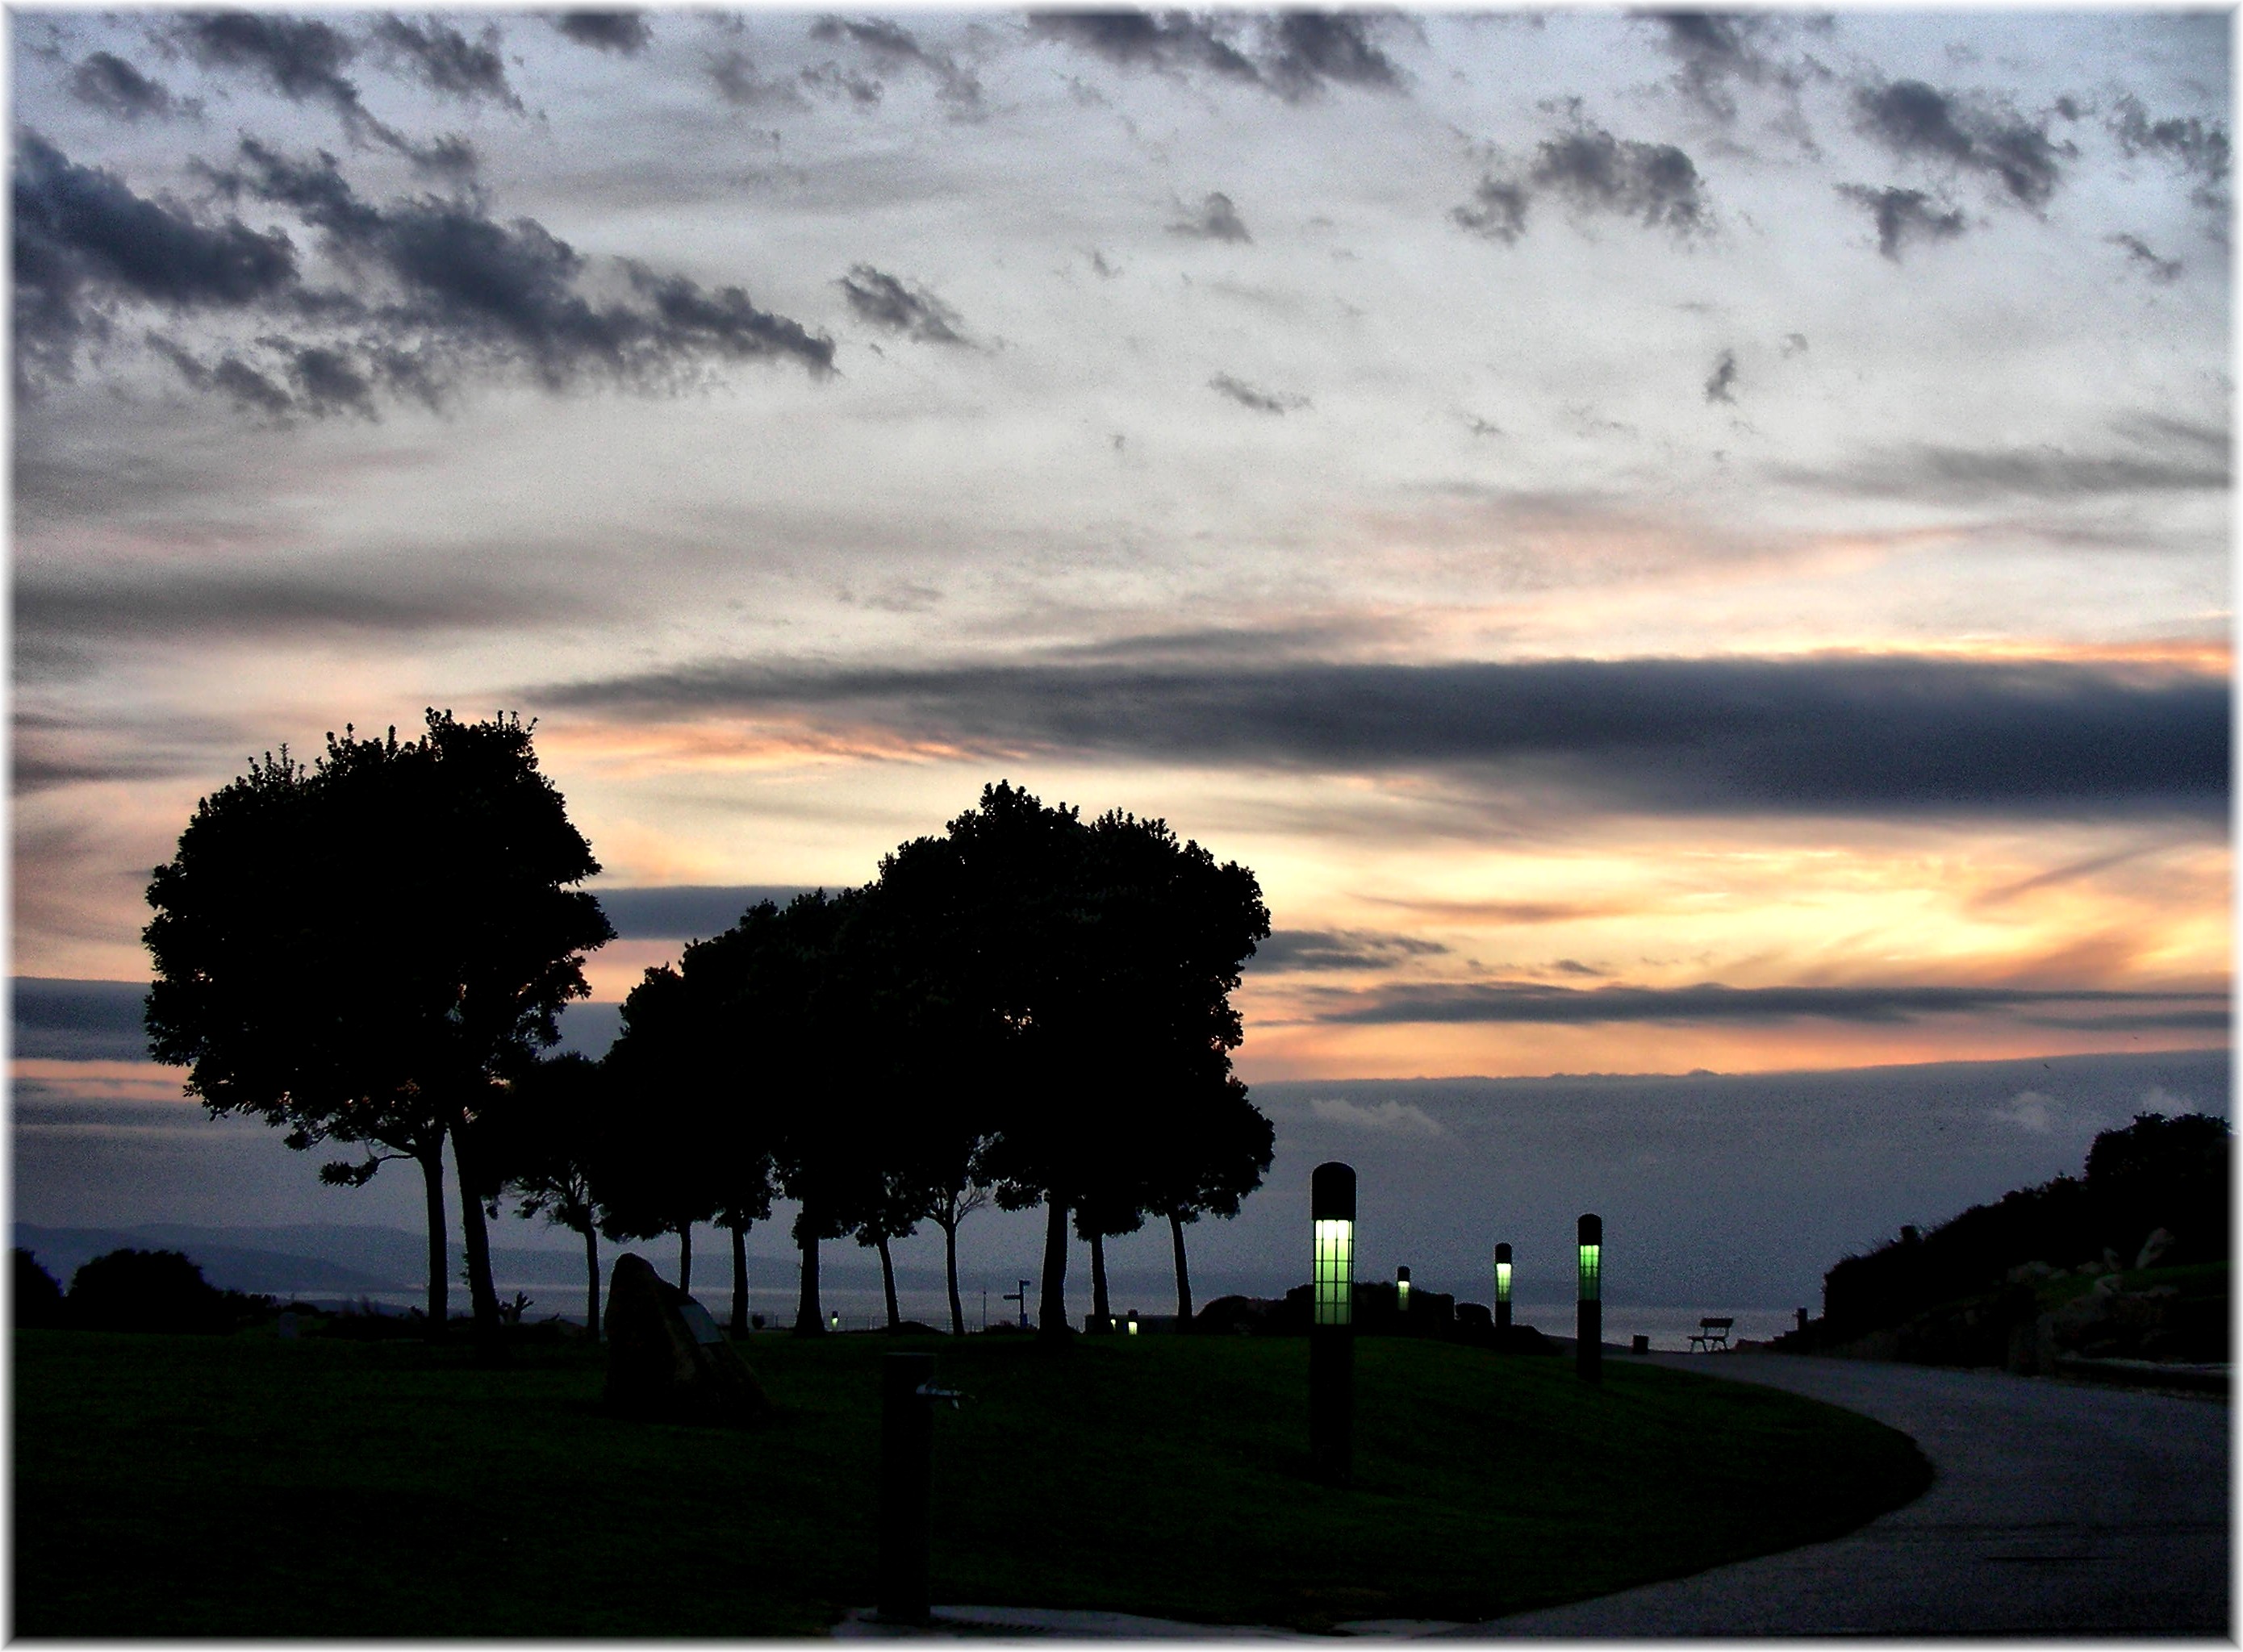
sea, tree, ocean, horizon, cloud, sky, sunrise, sunset, morning, dawn, atmosphere, dusk, europe, evening, plain, spain, espagne, europa, mar, puestadesol, galicia, atardecer, acorua, lacorua, oceano, ocaso, siluetas, espana, horizonte, corua, galiza, atlantico, corunna, galice, montesanpedro, solpor, silhuete